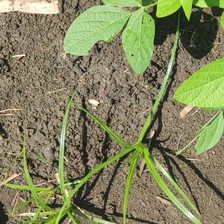
Weed species: Lavhala_(Cyperus_Rotundus)